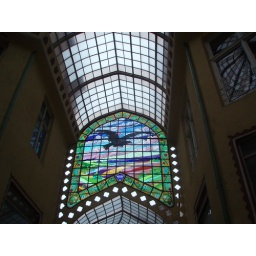
The black bird in the window